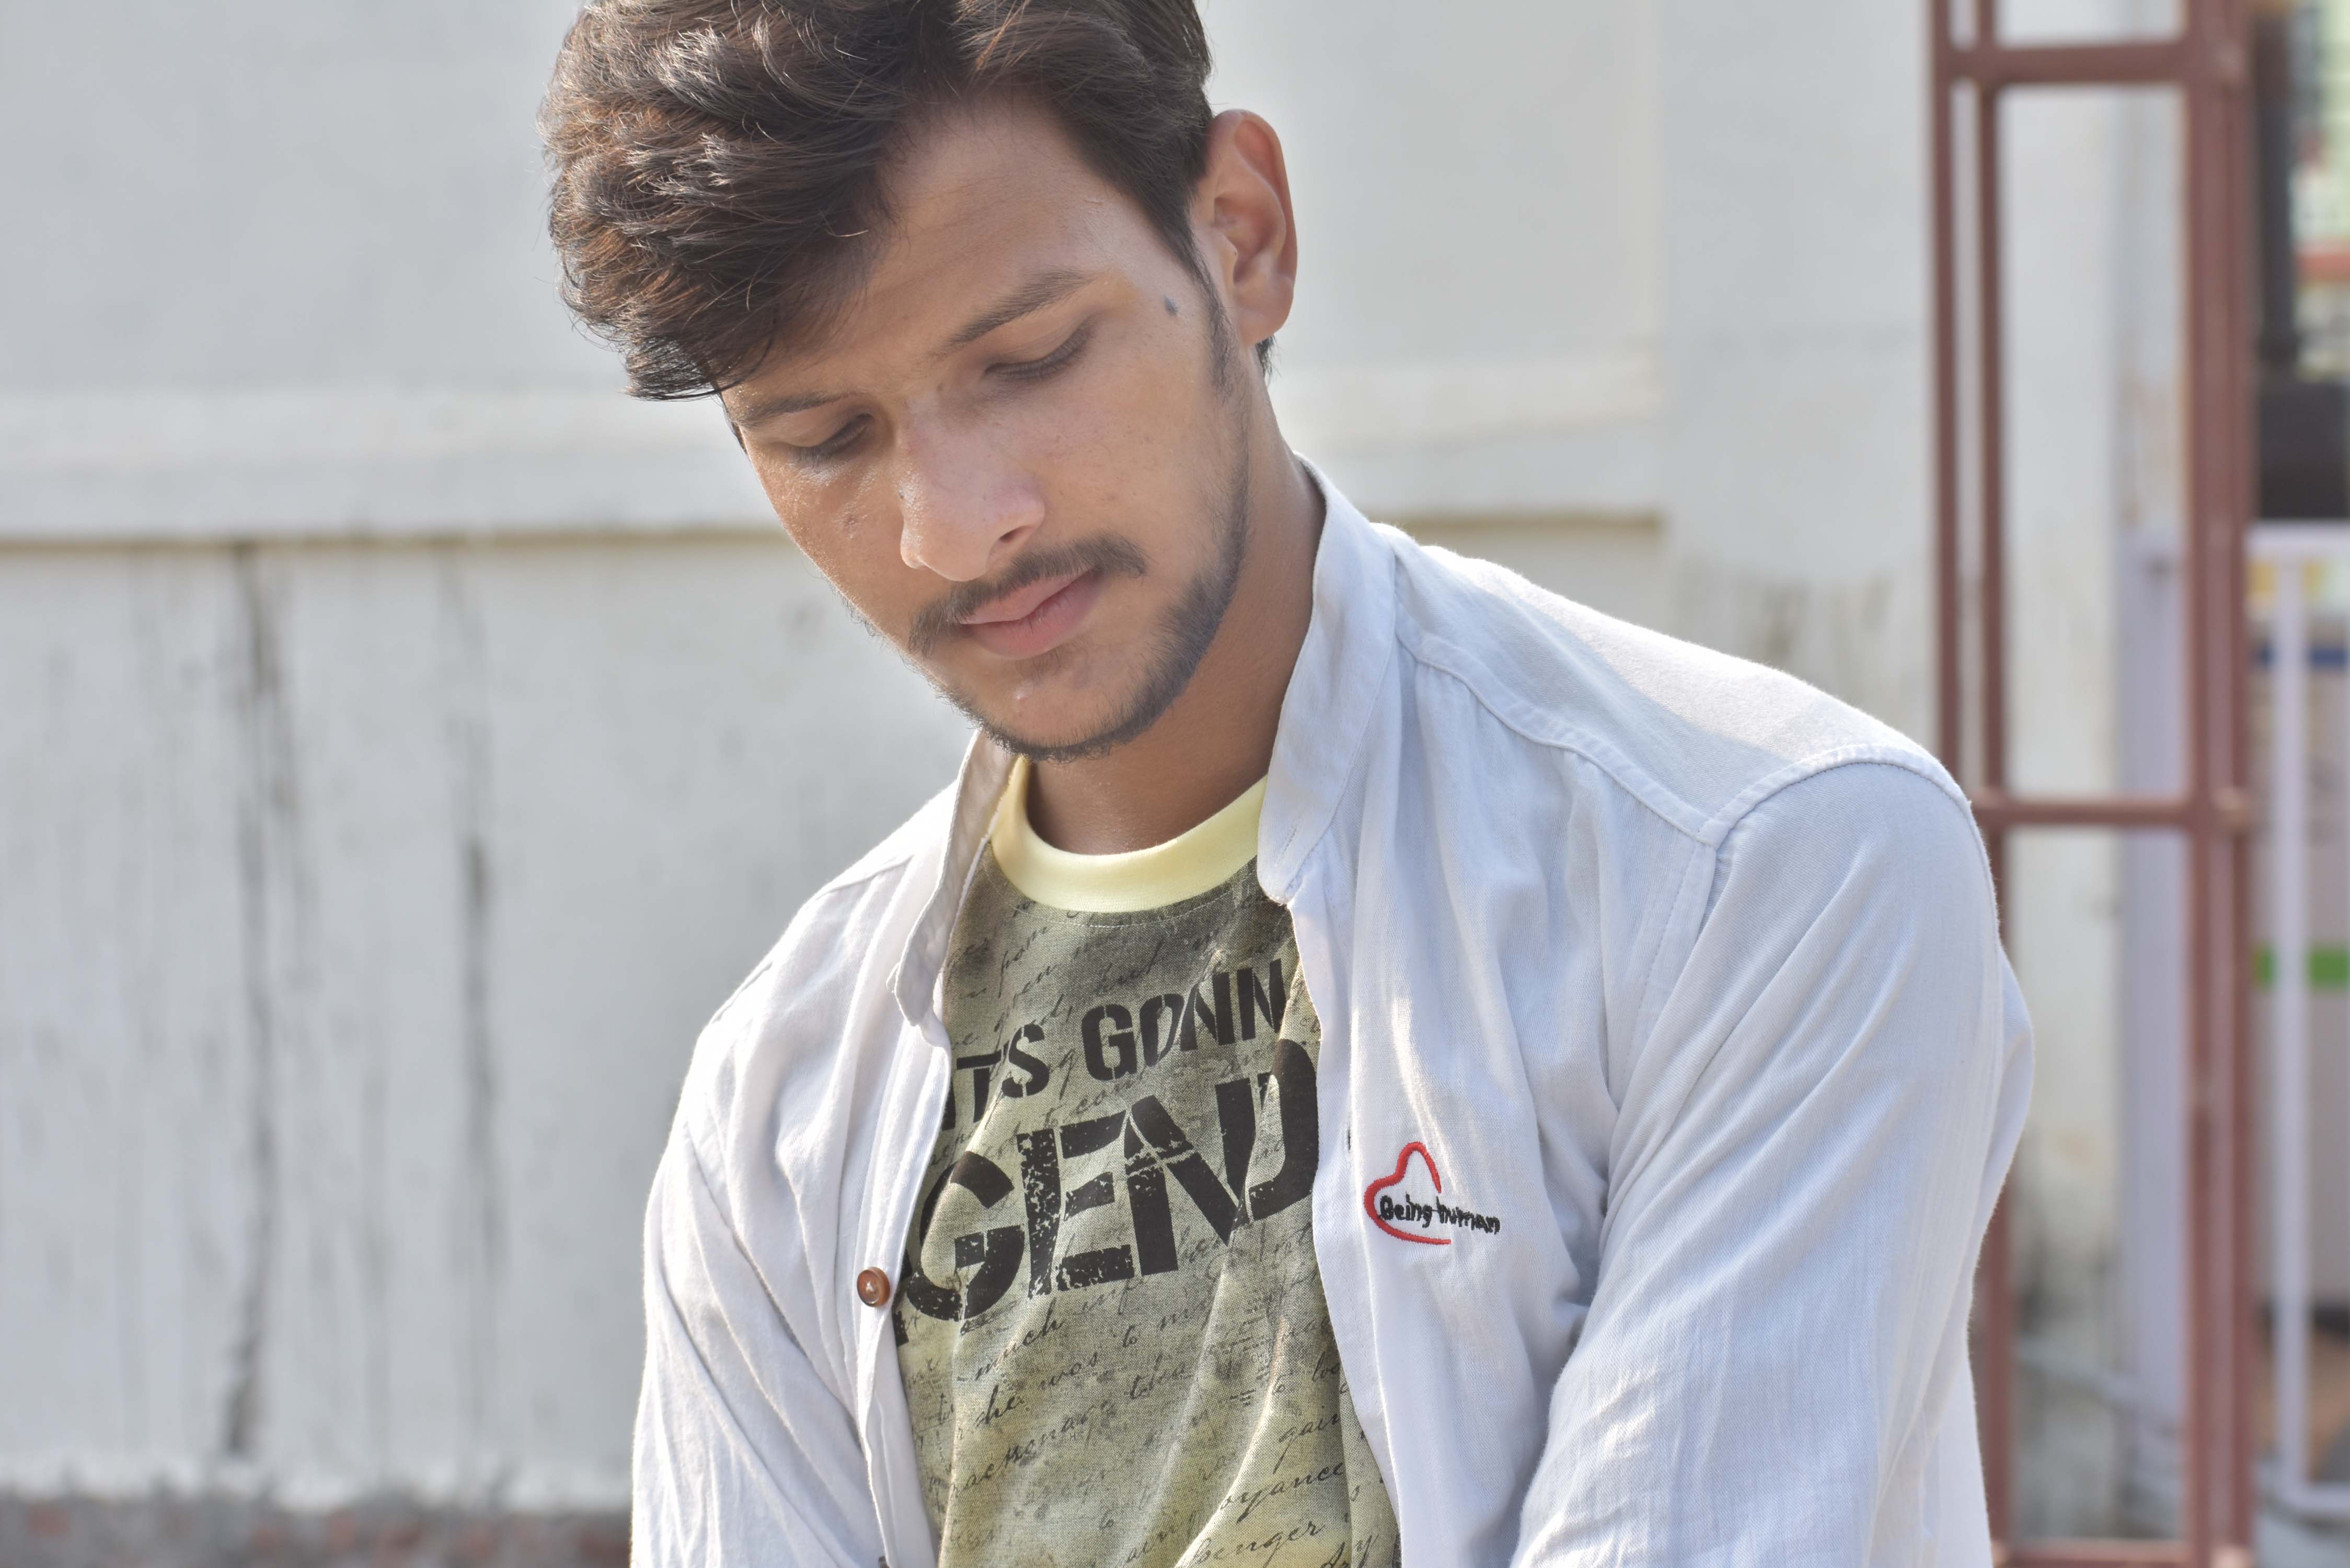
model, t shirt, neck, chin, cool, street fashion, forehead, outerwear, denim, top, sleeve, jaw, shirt, jacket, jeans, sportswear, ear